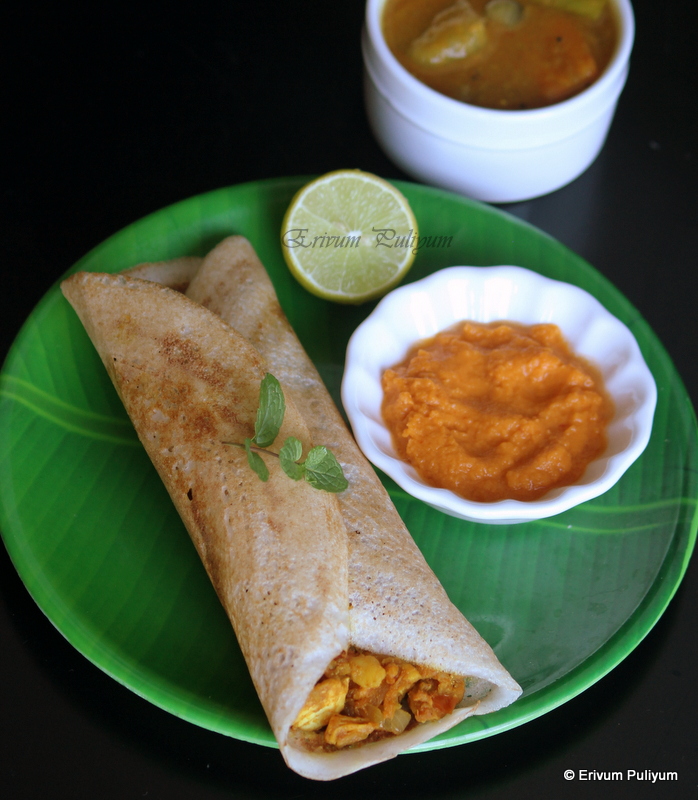
Dish: masala_dosa